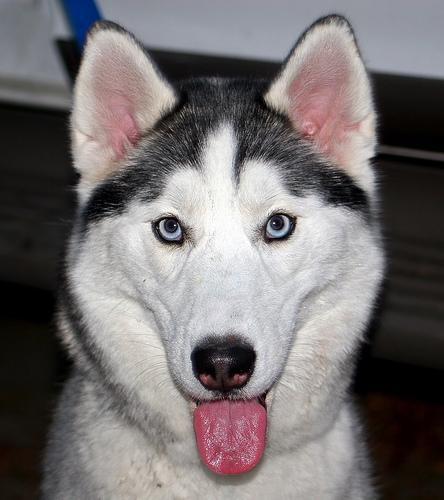
Siberian_husky